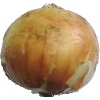
Label: Onion White 1